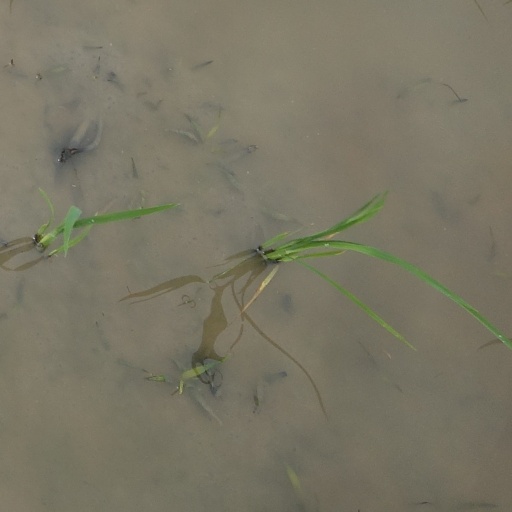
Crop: rice